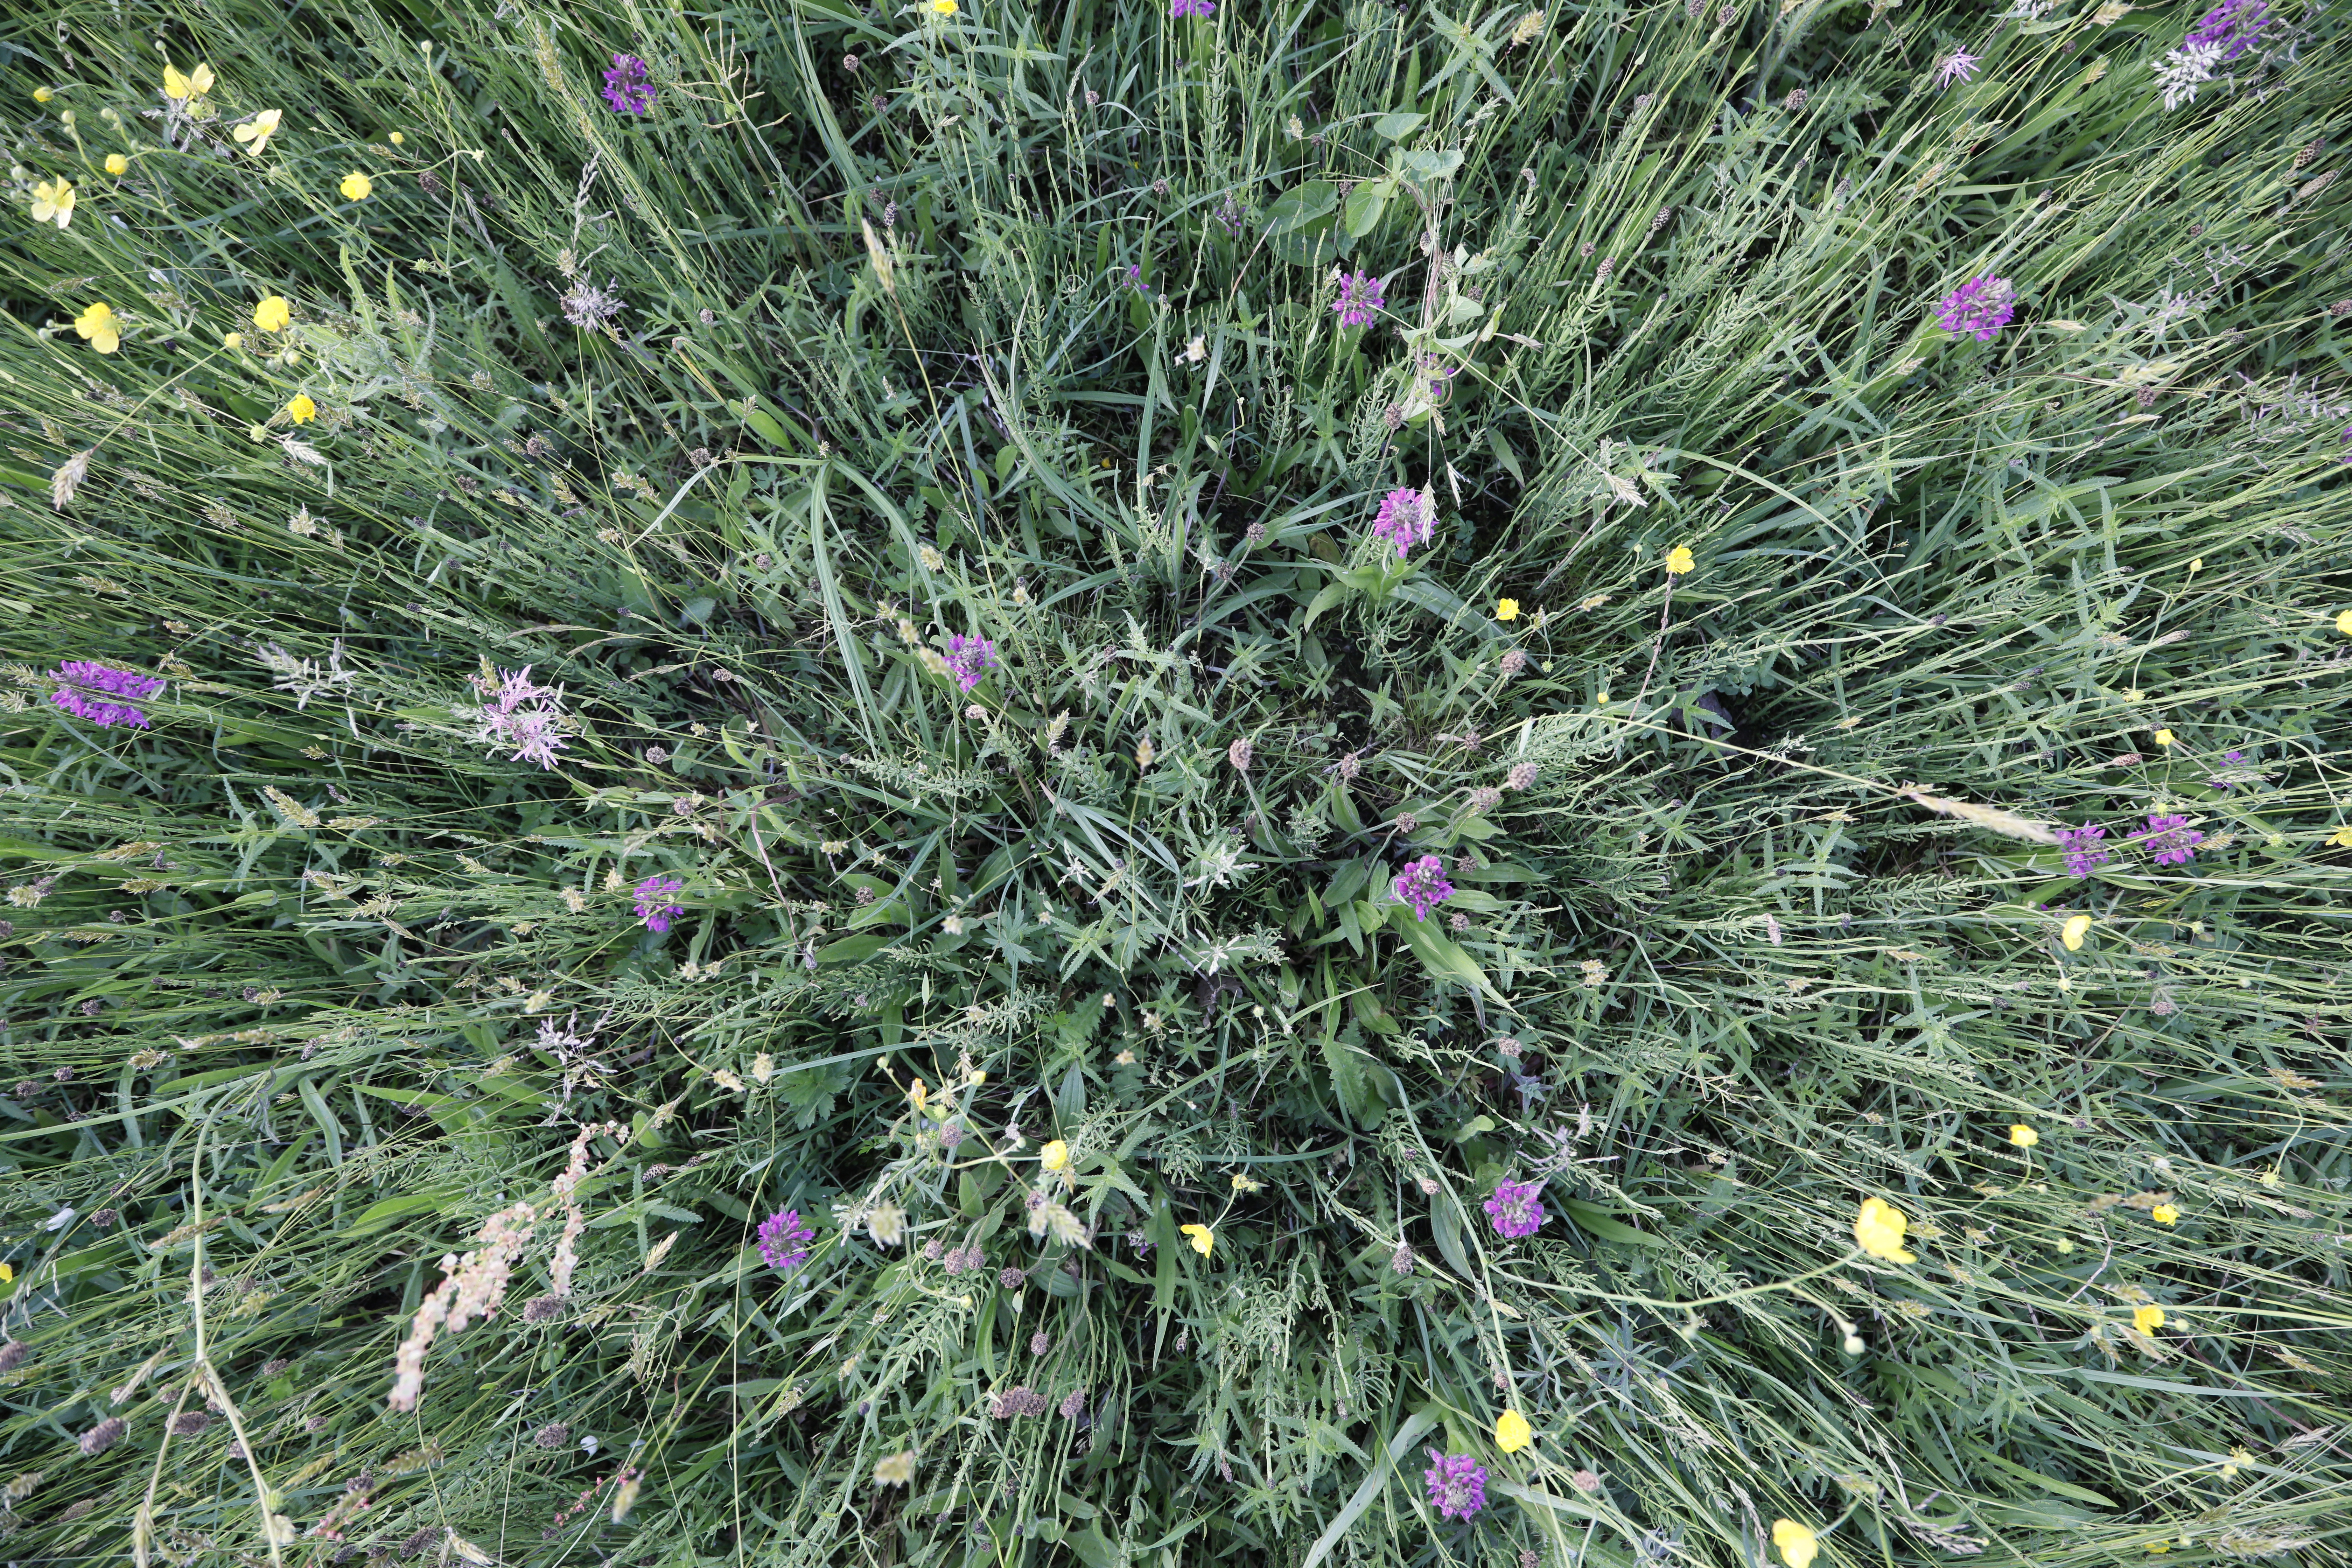
Plant species: Dactylorhiza praetermissa, Buttercup * (aggregate), Silene flos-cuculi